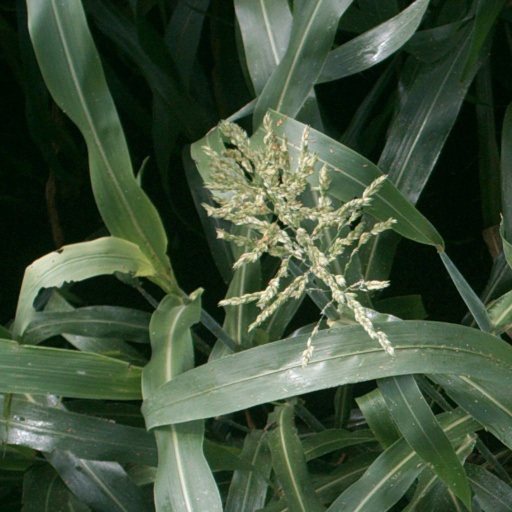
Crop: sorghum